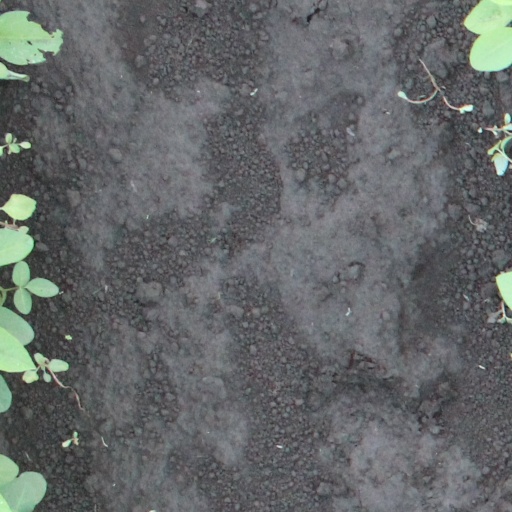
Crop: soybean